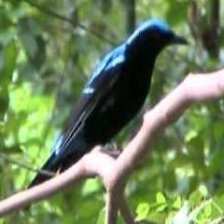
Species: FAIRY BLUEBIRD
Scientific name: IRENA